El Cortez (San Diego)

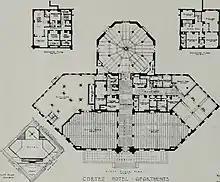
Floor plan of El Cortez Hotel Apartments

Construction of El Cortez began in 1926 and was completed the next year at a cost of $2.5 million. The 14-story hotel was built by Richard T. Robinson, Jr., and designed by architects Albert R. Walker and Percy Eisen in a Spanish Churrigueresque style. The building utilizes the Spanish Colonial Revival architectural style. The hotel was built on the site of Ulysses S. Grant, Jr.'s home, 175 feet (53 m) above sea level. The building is named for the Spanish conquistador Hernán Cortés.